Albert Tévoédjrè

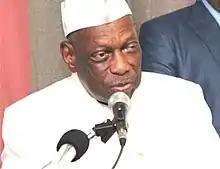
"Albert Tévoédjré Portrait"

Albert Tévoédjrè (10 November 1929 – 6 November 2019) was a Beninese writer and politician. He was Information Minister of Dahomey (now Benin) from 1960 to 1963.